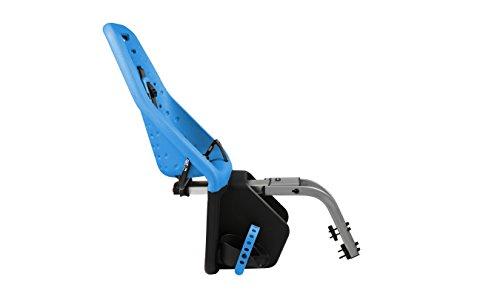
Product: Thule Yepp Maxi Child Bike Seat
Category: Sports & Outdoors | Outdoor Recreation | Cycling | Kids' Bikes & Accessories | Kids' Accessories
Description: Easy mounting of the child bike seat on the frame of your bike.
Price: $249.95
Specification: Product Dimensions:         11.8 x 11.8 x 11.8 inches ; 4.41 pounds    |Shipping Weight: 15.4 pounds (View shipping rates and policies)|Domestic Shipping: Item can be shipped within U.S.|International Shipping: This item can be shipped to select countries outside of the U.S.  Learn More|Shipping Advisory: This item must be shipped separately from other items in your order.  Additional shipping charges will not apply.|ASIN: B007FQT0MG|Item model number: 12020232|    #145    in Kids' Bike Accessories    |    #31    in Bike Child Seats